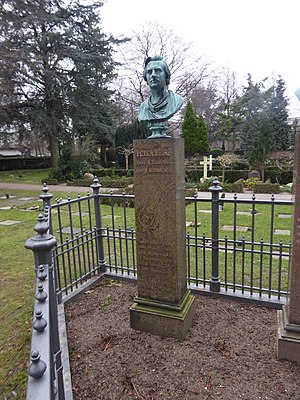
Peter Heise
Peter Heises grav på Holmens Kirkegård.
Peter Arnold Heise var en dansk romantisk komponist og organist. Han er mest kendt for sin musik til populære sange i Højskolesangbogen, en række romancer for sang og klaver samt operaen Drot og marsk, der er med i Kulturkanonen for partiturmusik.